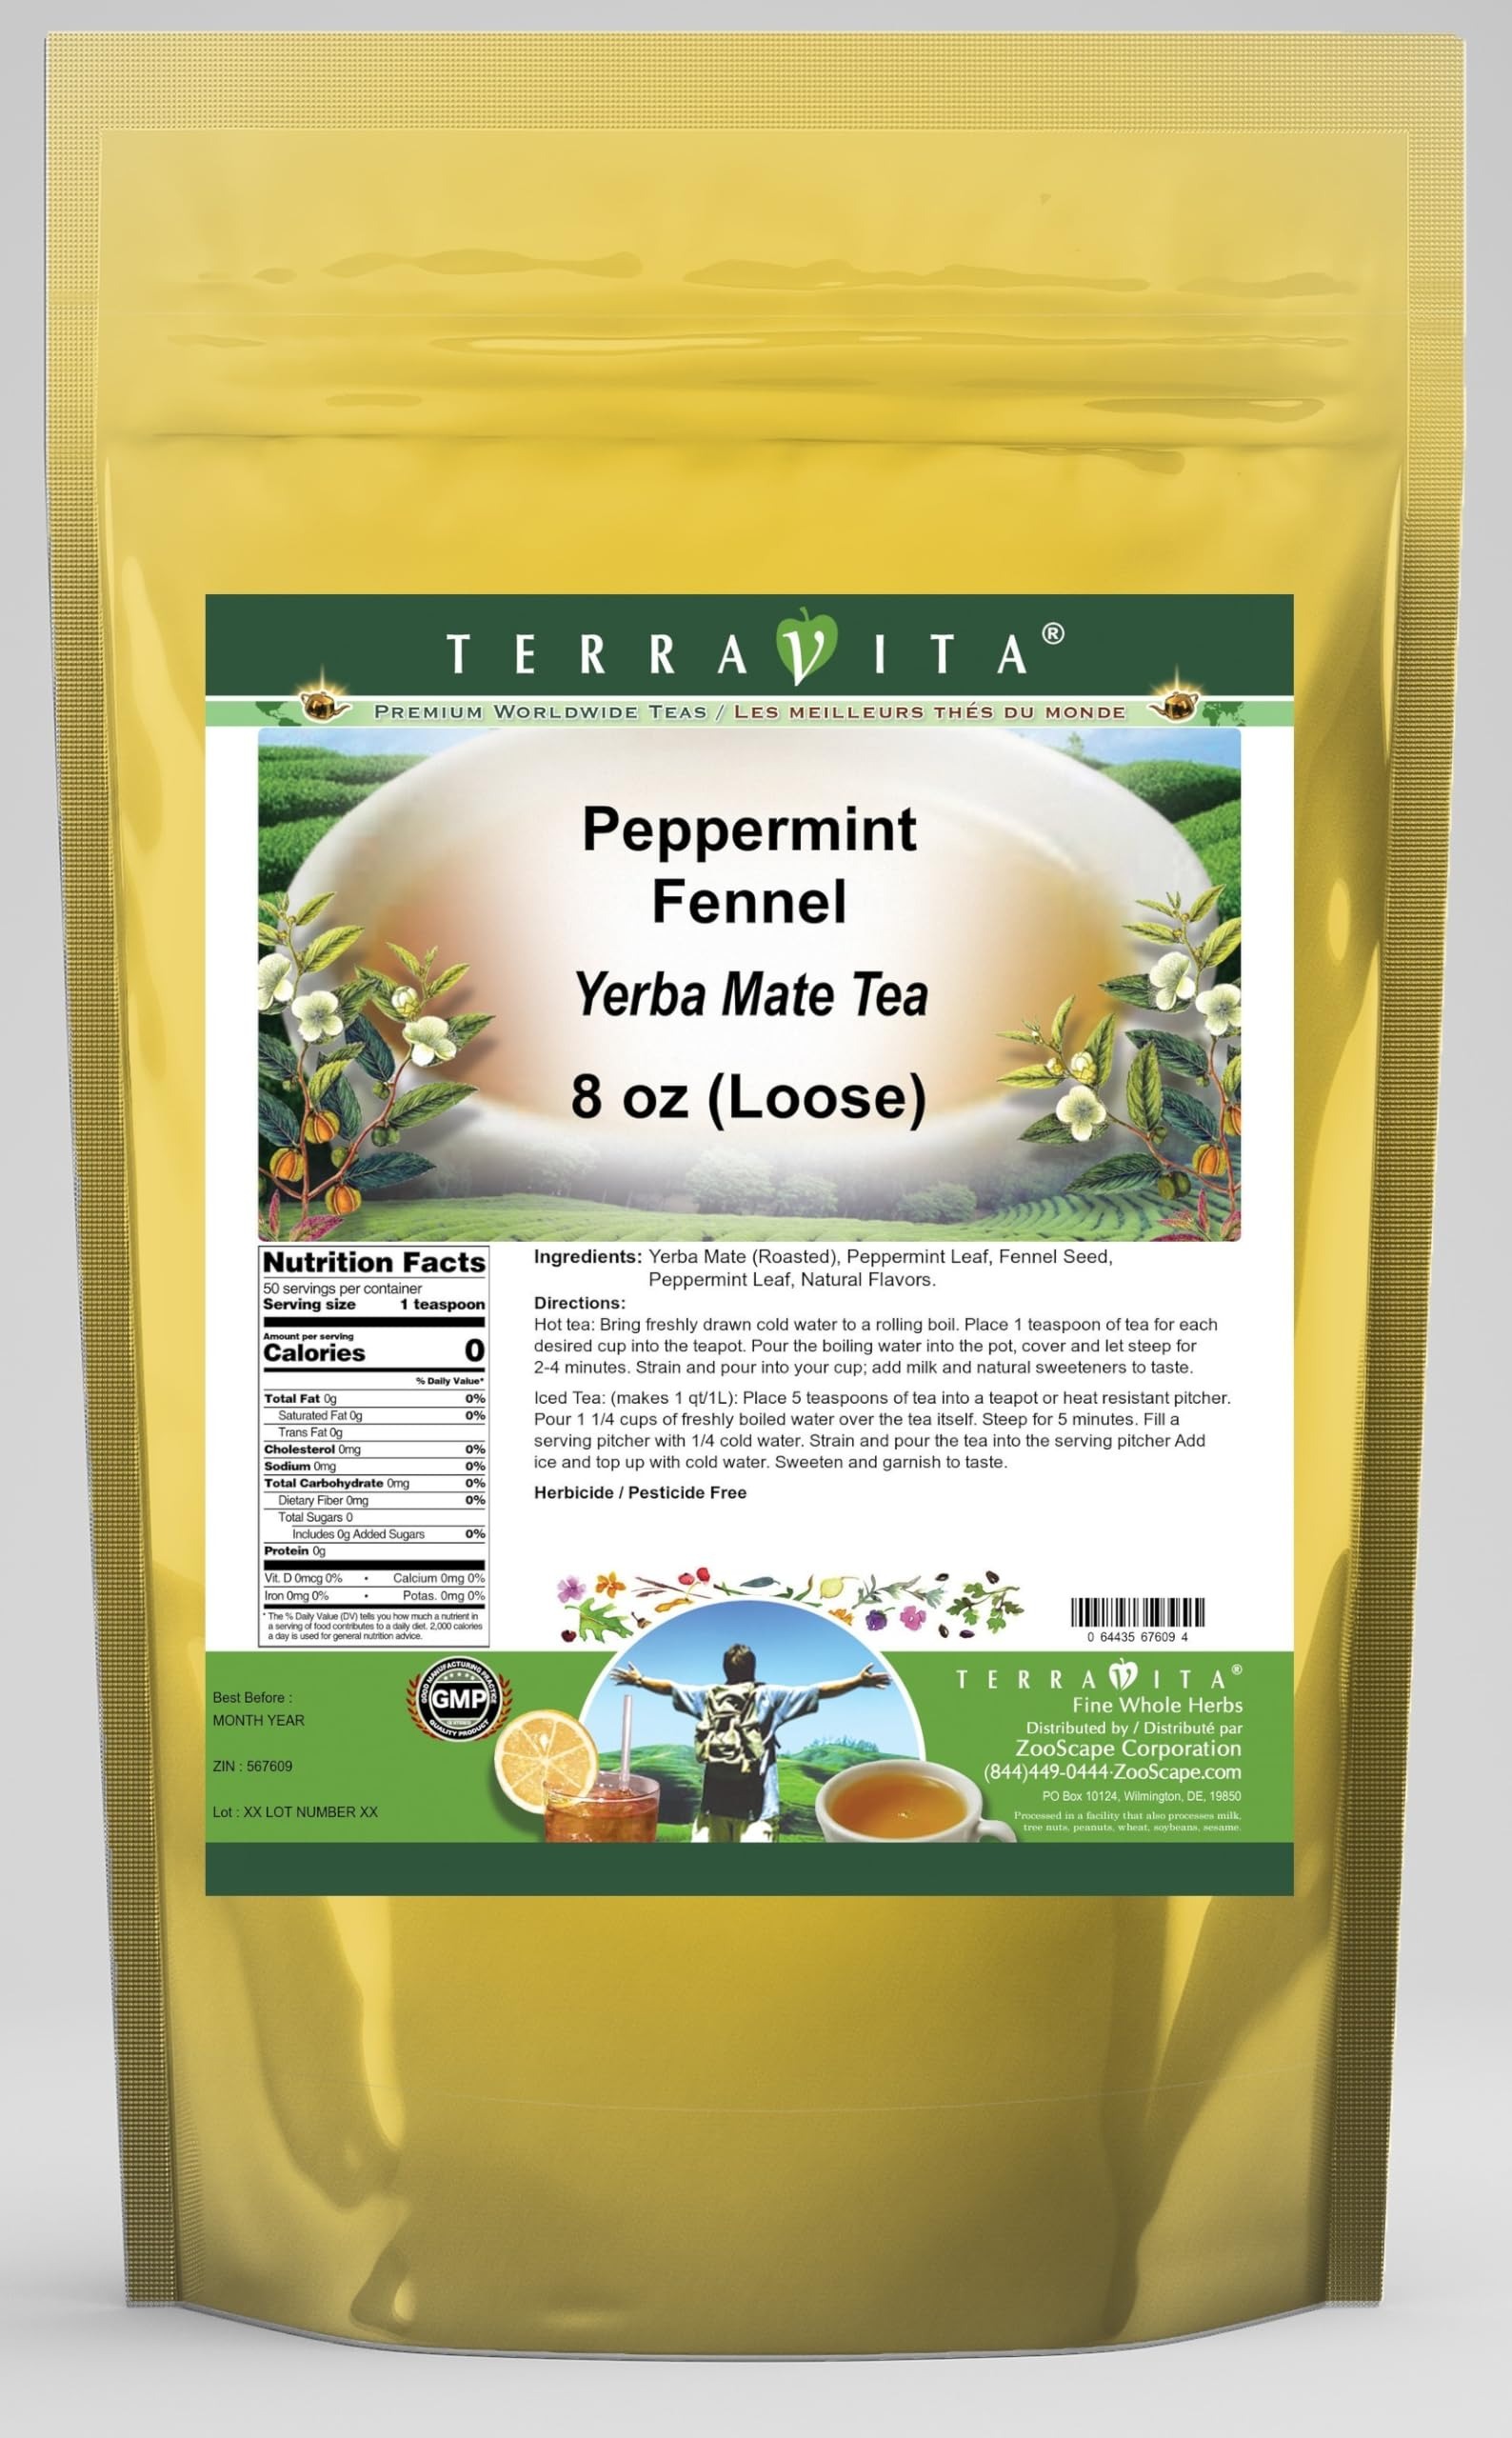
Item Name: Peppermint Fennel Yerba Mate Tea (Loose) (8 oz, ZIN: 567609)
Bullet Point 1: Our Peppermint Fennel Yerba Mate tea is a scrumptuous all-natural flavored Yerba Mate coffee substitute with Peppermint Leaf, Fennel Seed and Peppermint Leaf that will refresh you with its terrific taste! You will enjoy the earthy and acidity-free Peppermint Fennel aroma and flavor again and again! - Ingredients: Yerba Mate, Peppermint Leaf, Fennel Seed, Peppermint Leaf and Natural Peppermint Fennel Flavor.
Bullet Point 2: No fillers.
Bullet Point 3: Manufacturer: TerraVita
Bullet Point 4: Size: 8 oz
Bullet Point 5: Loose Leaf Yerba Mate Tea - Packed in a convenient upright pouch!
Product Description: Our Peppermint Fennel Yerba Mate tea is a scrumptuous all-natural flavored Yerba Mate coffee substitute with Peppermint Leaf, Fennel Seed and Peppermint Leaf that will refresh you with its terrific taste! You will enjoy the earthy and acidity-free Peppermint Fennel aroma and flavor again and again! - Ingredients: Yerba Mate, Peppermint Leaf, Fennel Seed, Peppermint Leaf and Natural Peppermint Fennel Flavor. - Hot tea brewing method: Bring freshly drawn cold water to a rolling boil. Place 1 teaspoon of tea for each desired cup into the teapot. Pour the boiling water into the pot, cover and let steep for 2-4 minutes. Strain and pour into your cup; add milk and natural sweeteners to taste. - Iced tea brewing method: (to make 1 liter/quart): Place 5 teaspoons of tea into a teapot or heat resistant pitcher. Pour 1 1/4 cups of freshly boiled water over the tea itself. Steep for 5 minutes. Fill a serving pitcher with 1/4 cold water. Strain and pour the tea into the serving pitcher Add ice and top up with cold water. Sweeten and garnish to taste. - TerraVita is an exclusive line of premium-quality, natural source products that use only the finest, purest and most potent ingredients found around the world. TerraVita is hallmarked by the highest possible standards of purity, potency, stability and freshness. All of our products are prepared with the highest elements of quality control, from raw materials through the entire manufacturing process, up to and including the moment that the bottles or bags are sealed for freshness and shipped out to you. Our highest possible standards are certified by independent laboratories and backed by our personal guarantee. - TerraVita exists to meet and ensure your family's health and wellness without the harmful effects of chemicals and health
Value: 8.0
Unit: Ounce

Price: 26.14